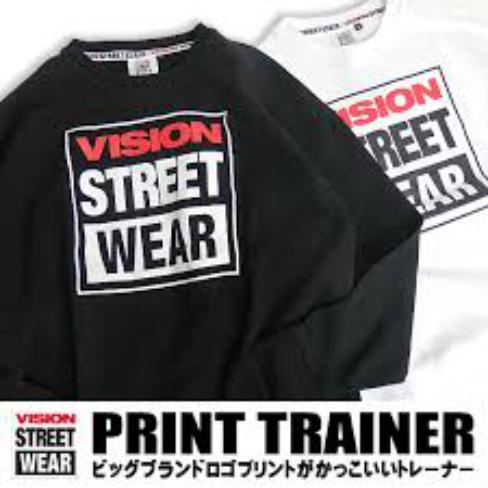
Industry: Clothes